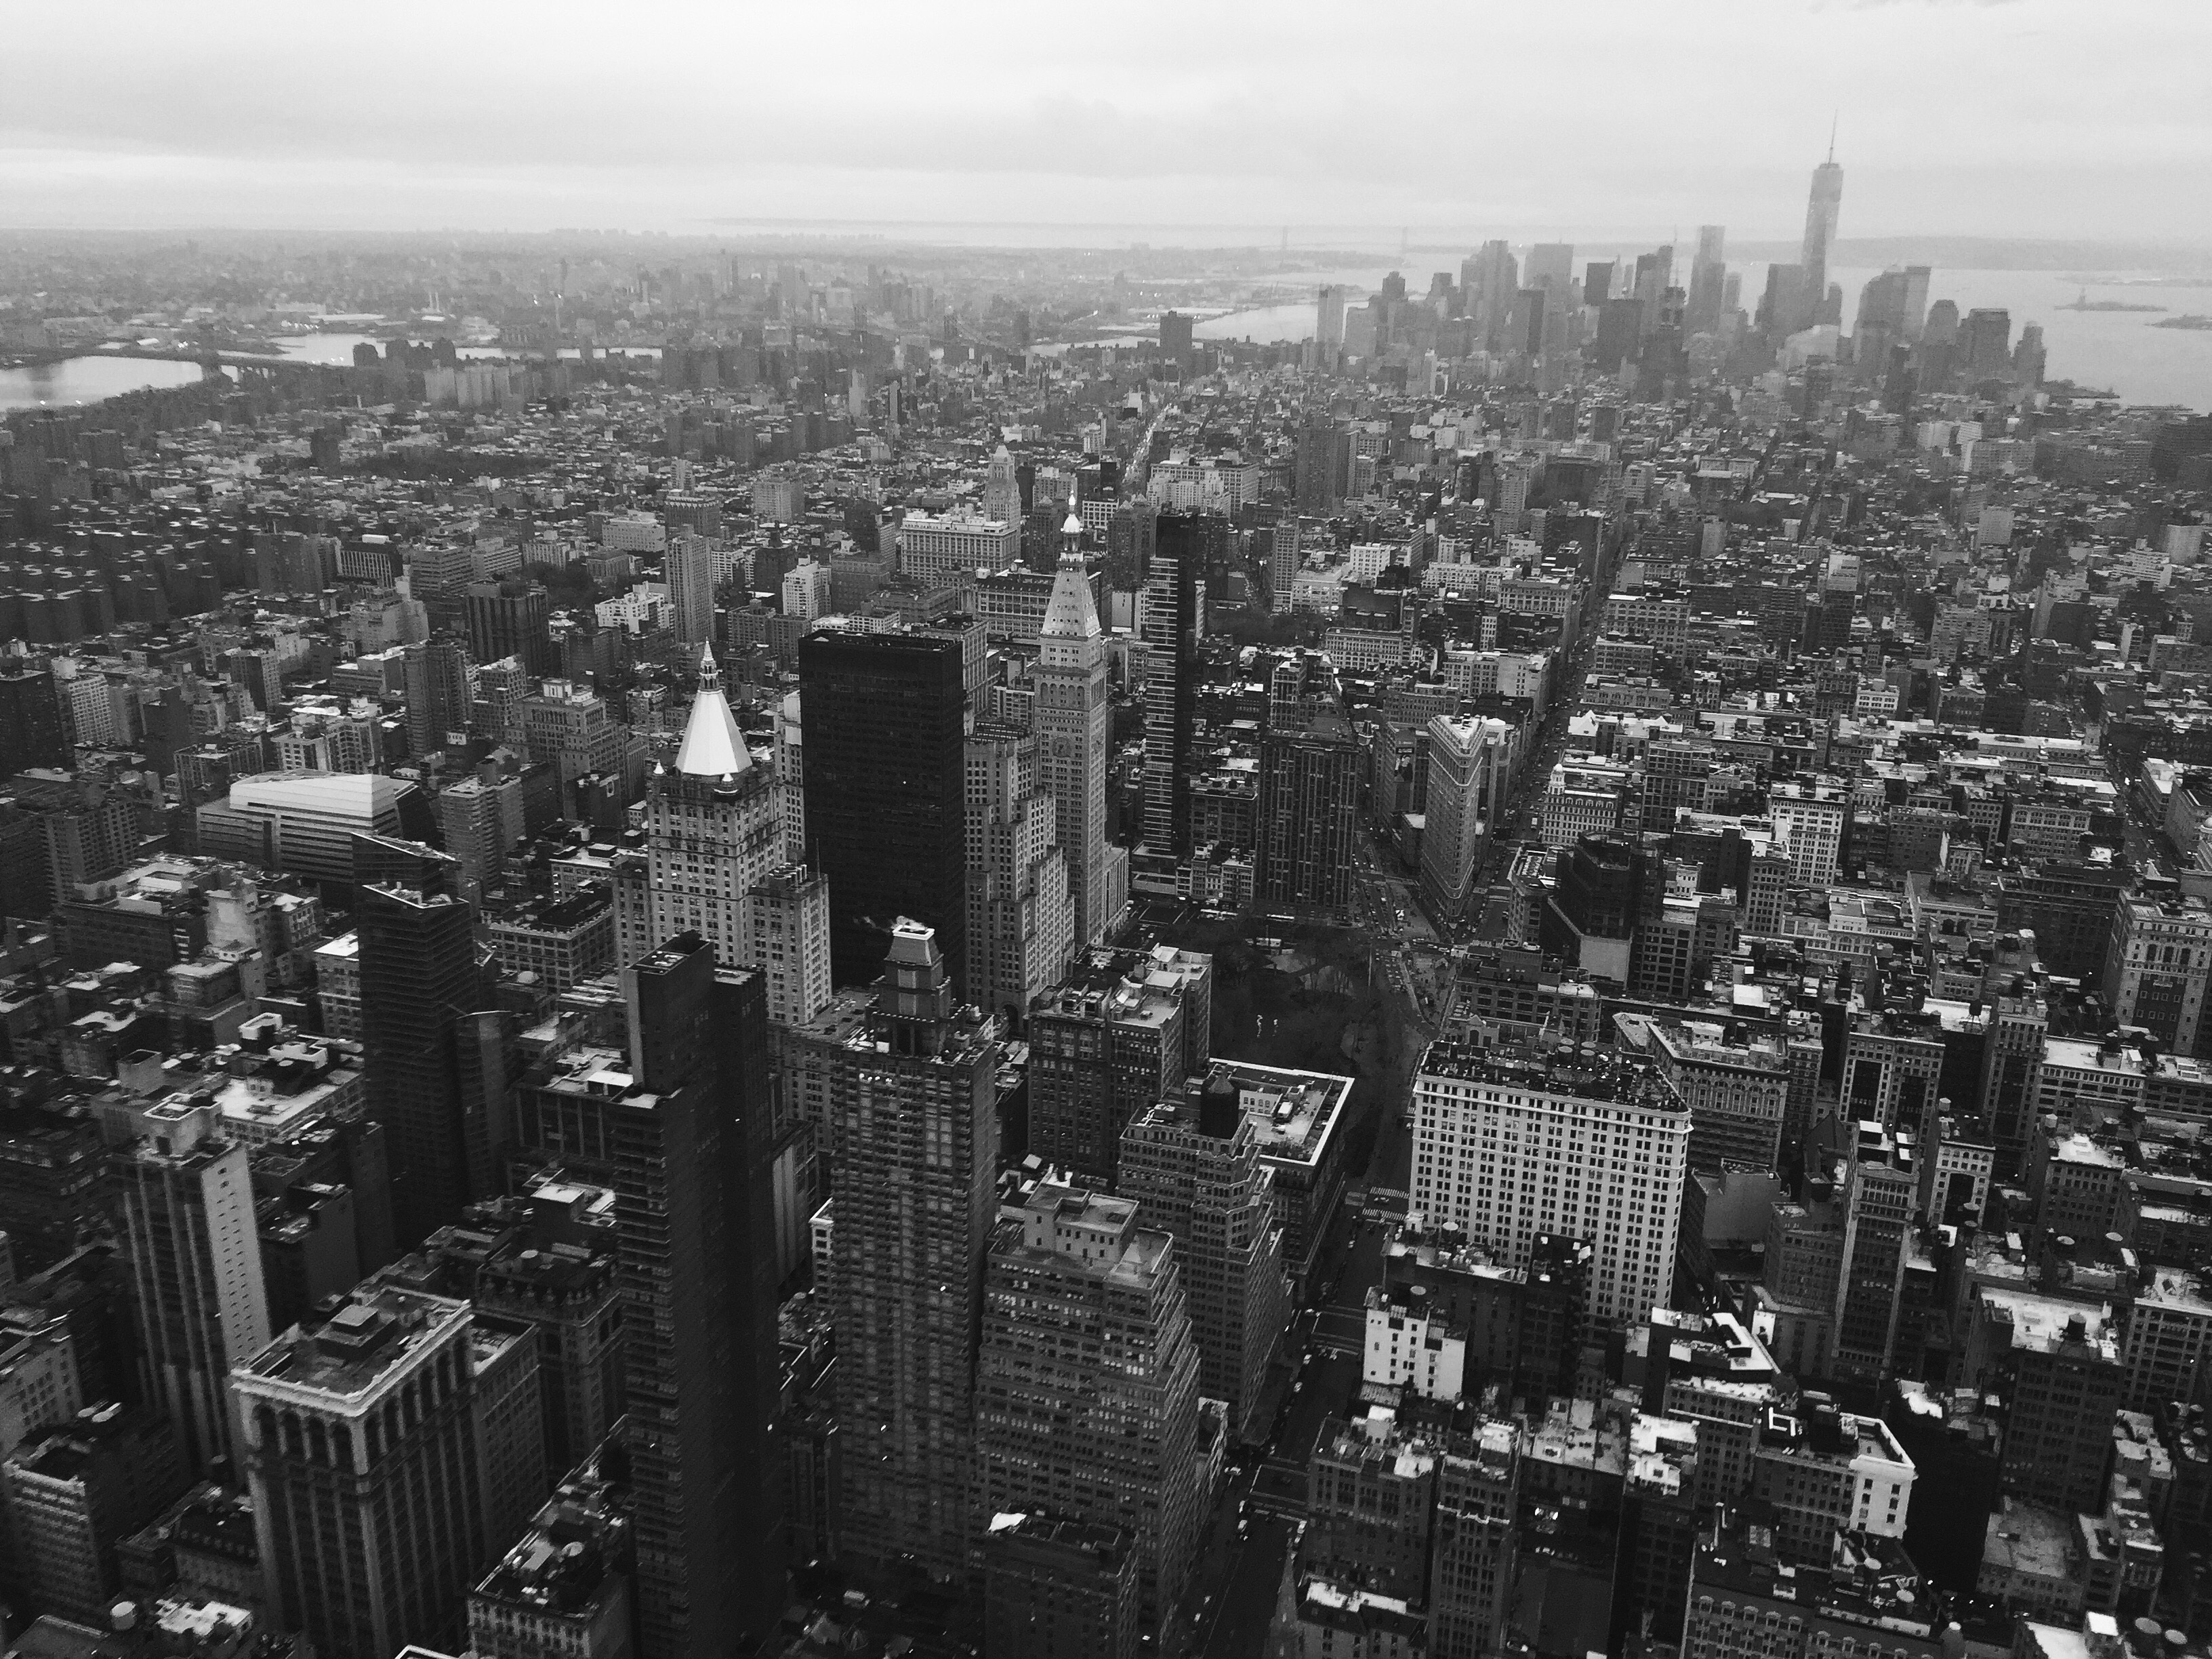
black and white, architecture, skyline, photography, city, skyscraper, urban, new york, cityscape, downtown, nyc, monochrome, aerial, tower block, buildings, towers, rooftops, metropolis, neighbourhood, aerial photography, urban area, monochrome photography, residential area, geographical feature, atmospheric phenomenon, human settlement, metropolitan area